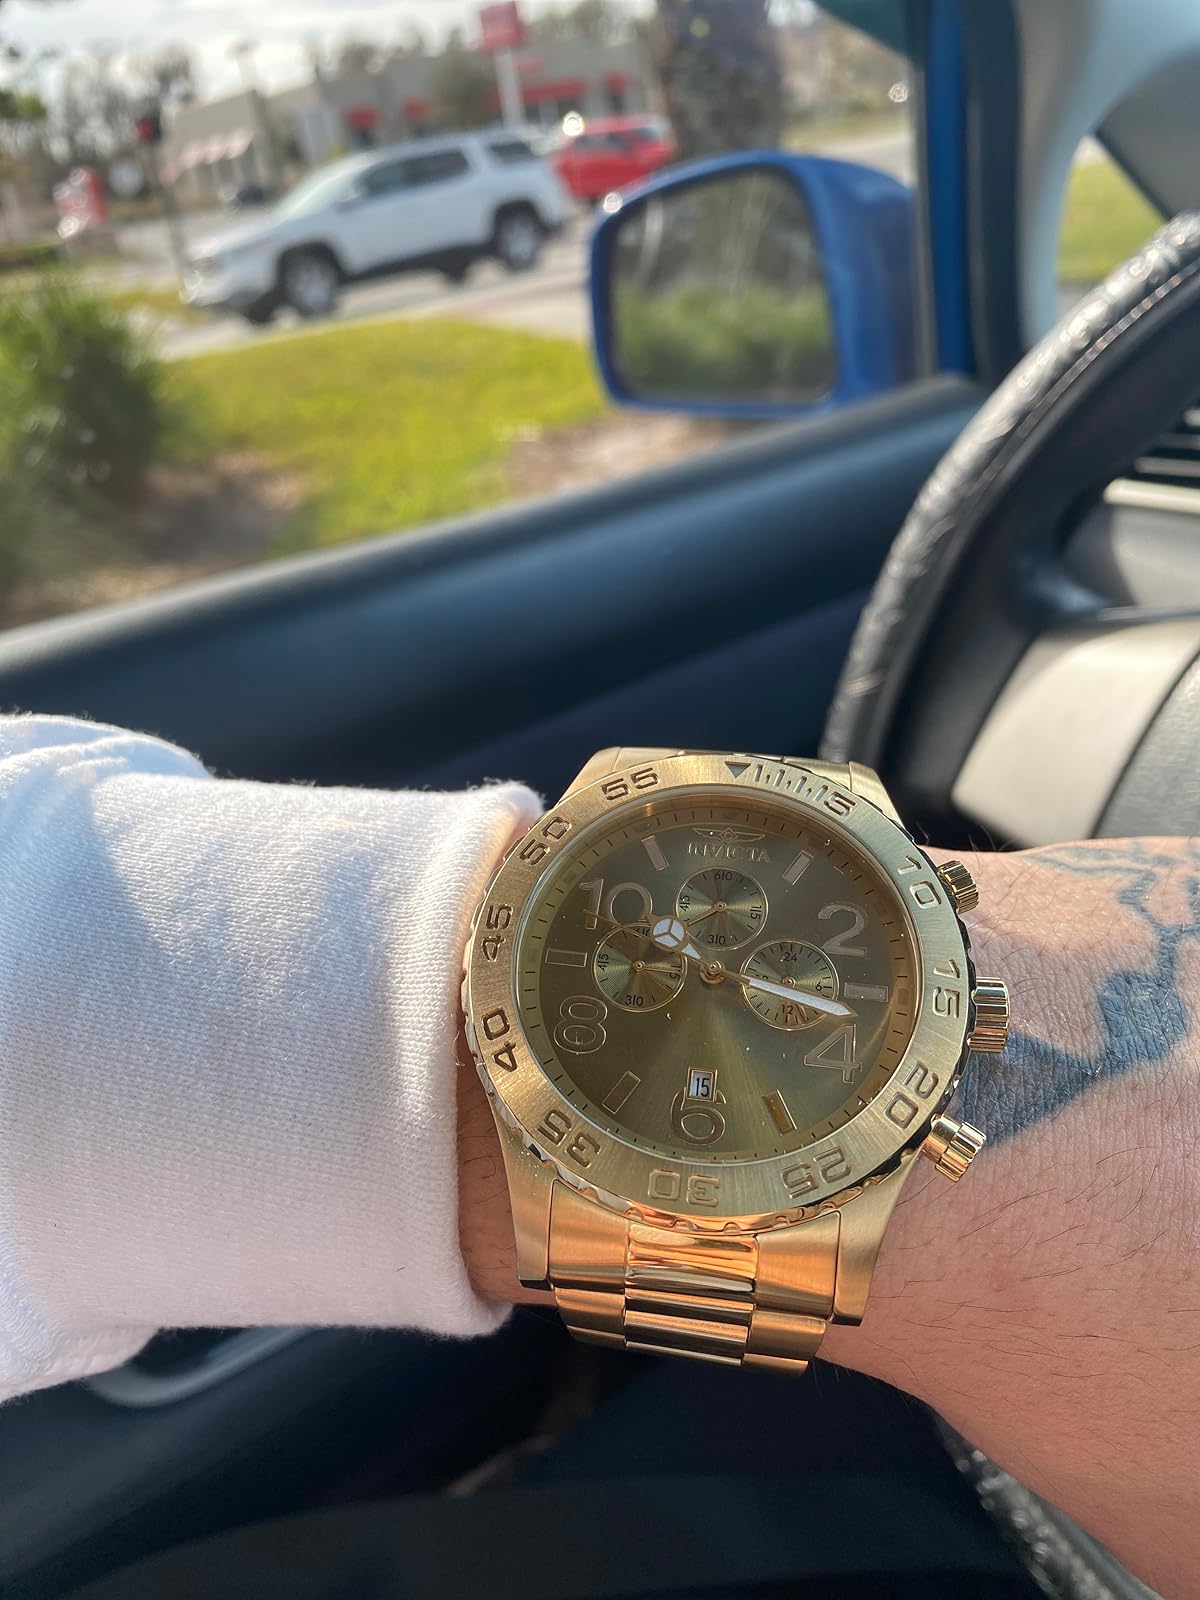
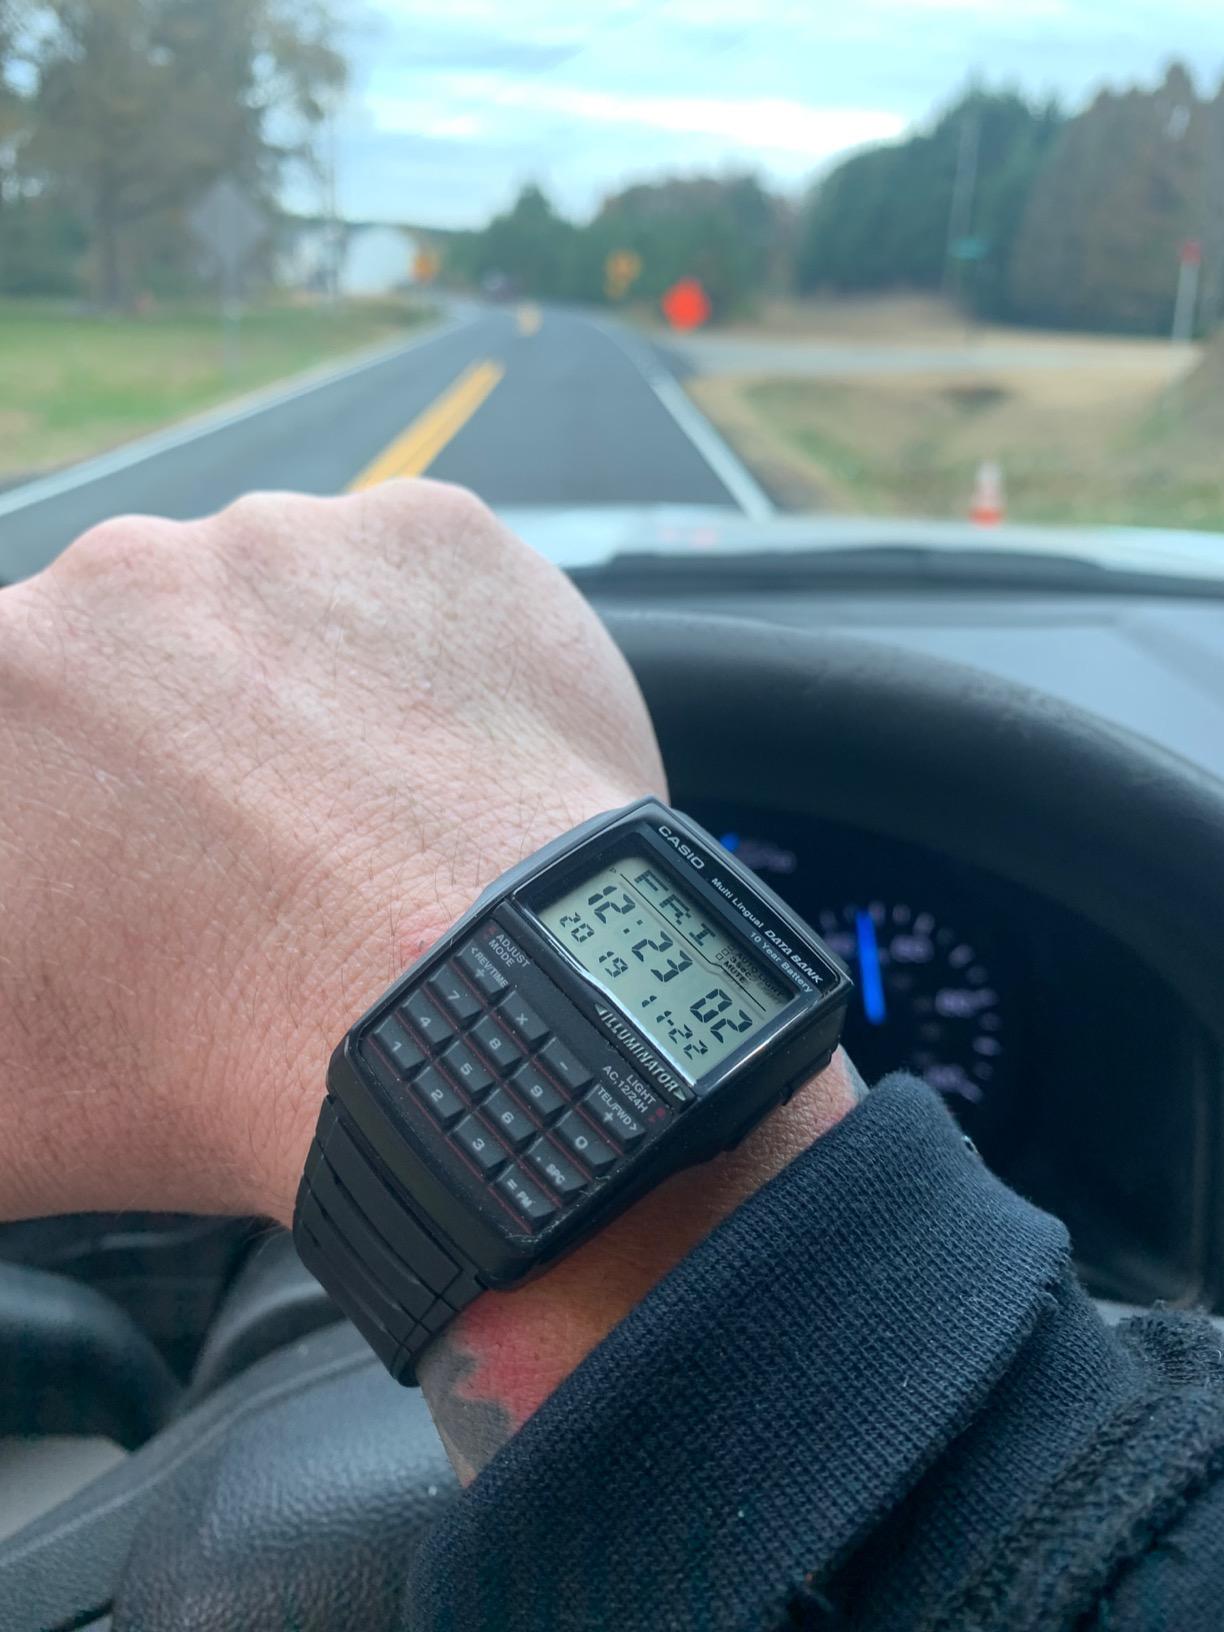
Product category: accessories_watch
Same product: no